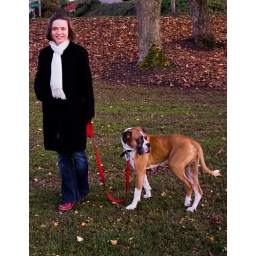
Walking the dog in black and white